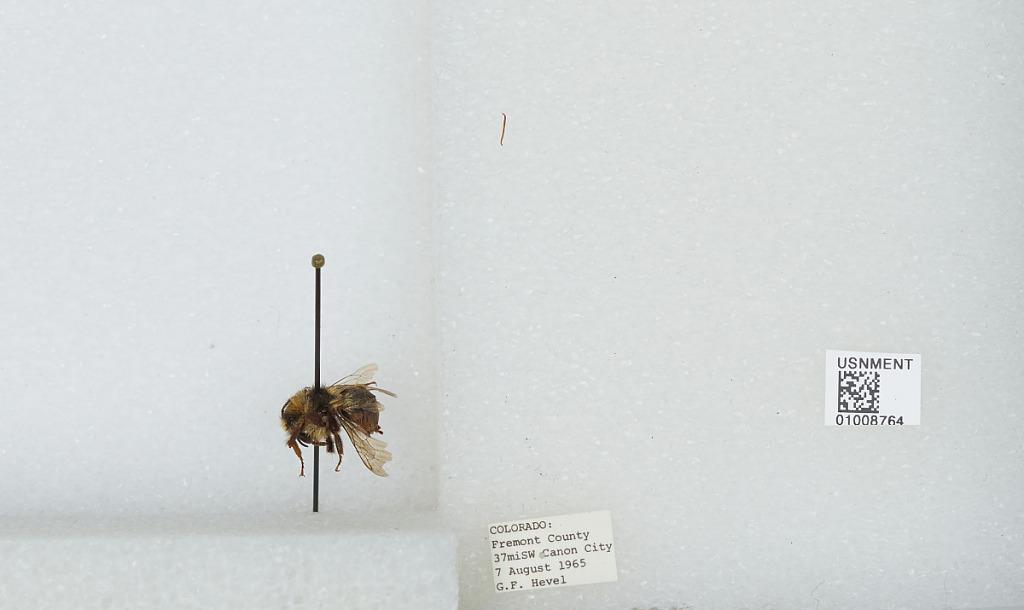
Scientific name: Bombus (Pyrobombus) centralis Cresson
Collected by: G. Hevel
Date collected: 1965-8-7
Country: United States
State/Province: Colorado
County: Fremont
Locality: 37 miles Southwest of Canon City
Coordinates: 38.1981, -105.5